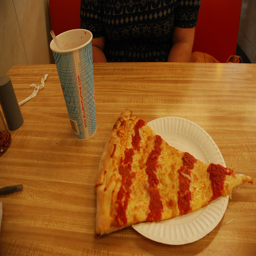
A slice of pizza sitting on top of a white paper plate.
A single slice of pizza is on a paper plate.
A picture of a slice of pizza and a drink on a table.
A piece of pizza sits on a paper plate on a table.
A single piece of pizza on a plate.